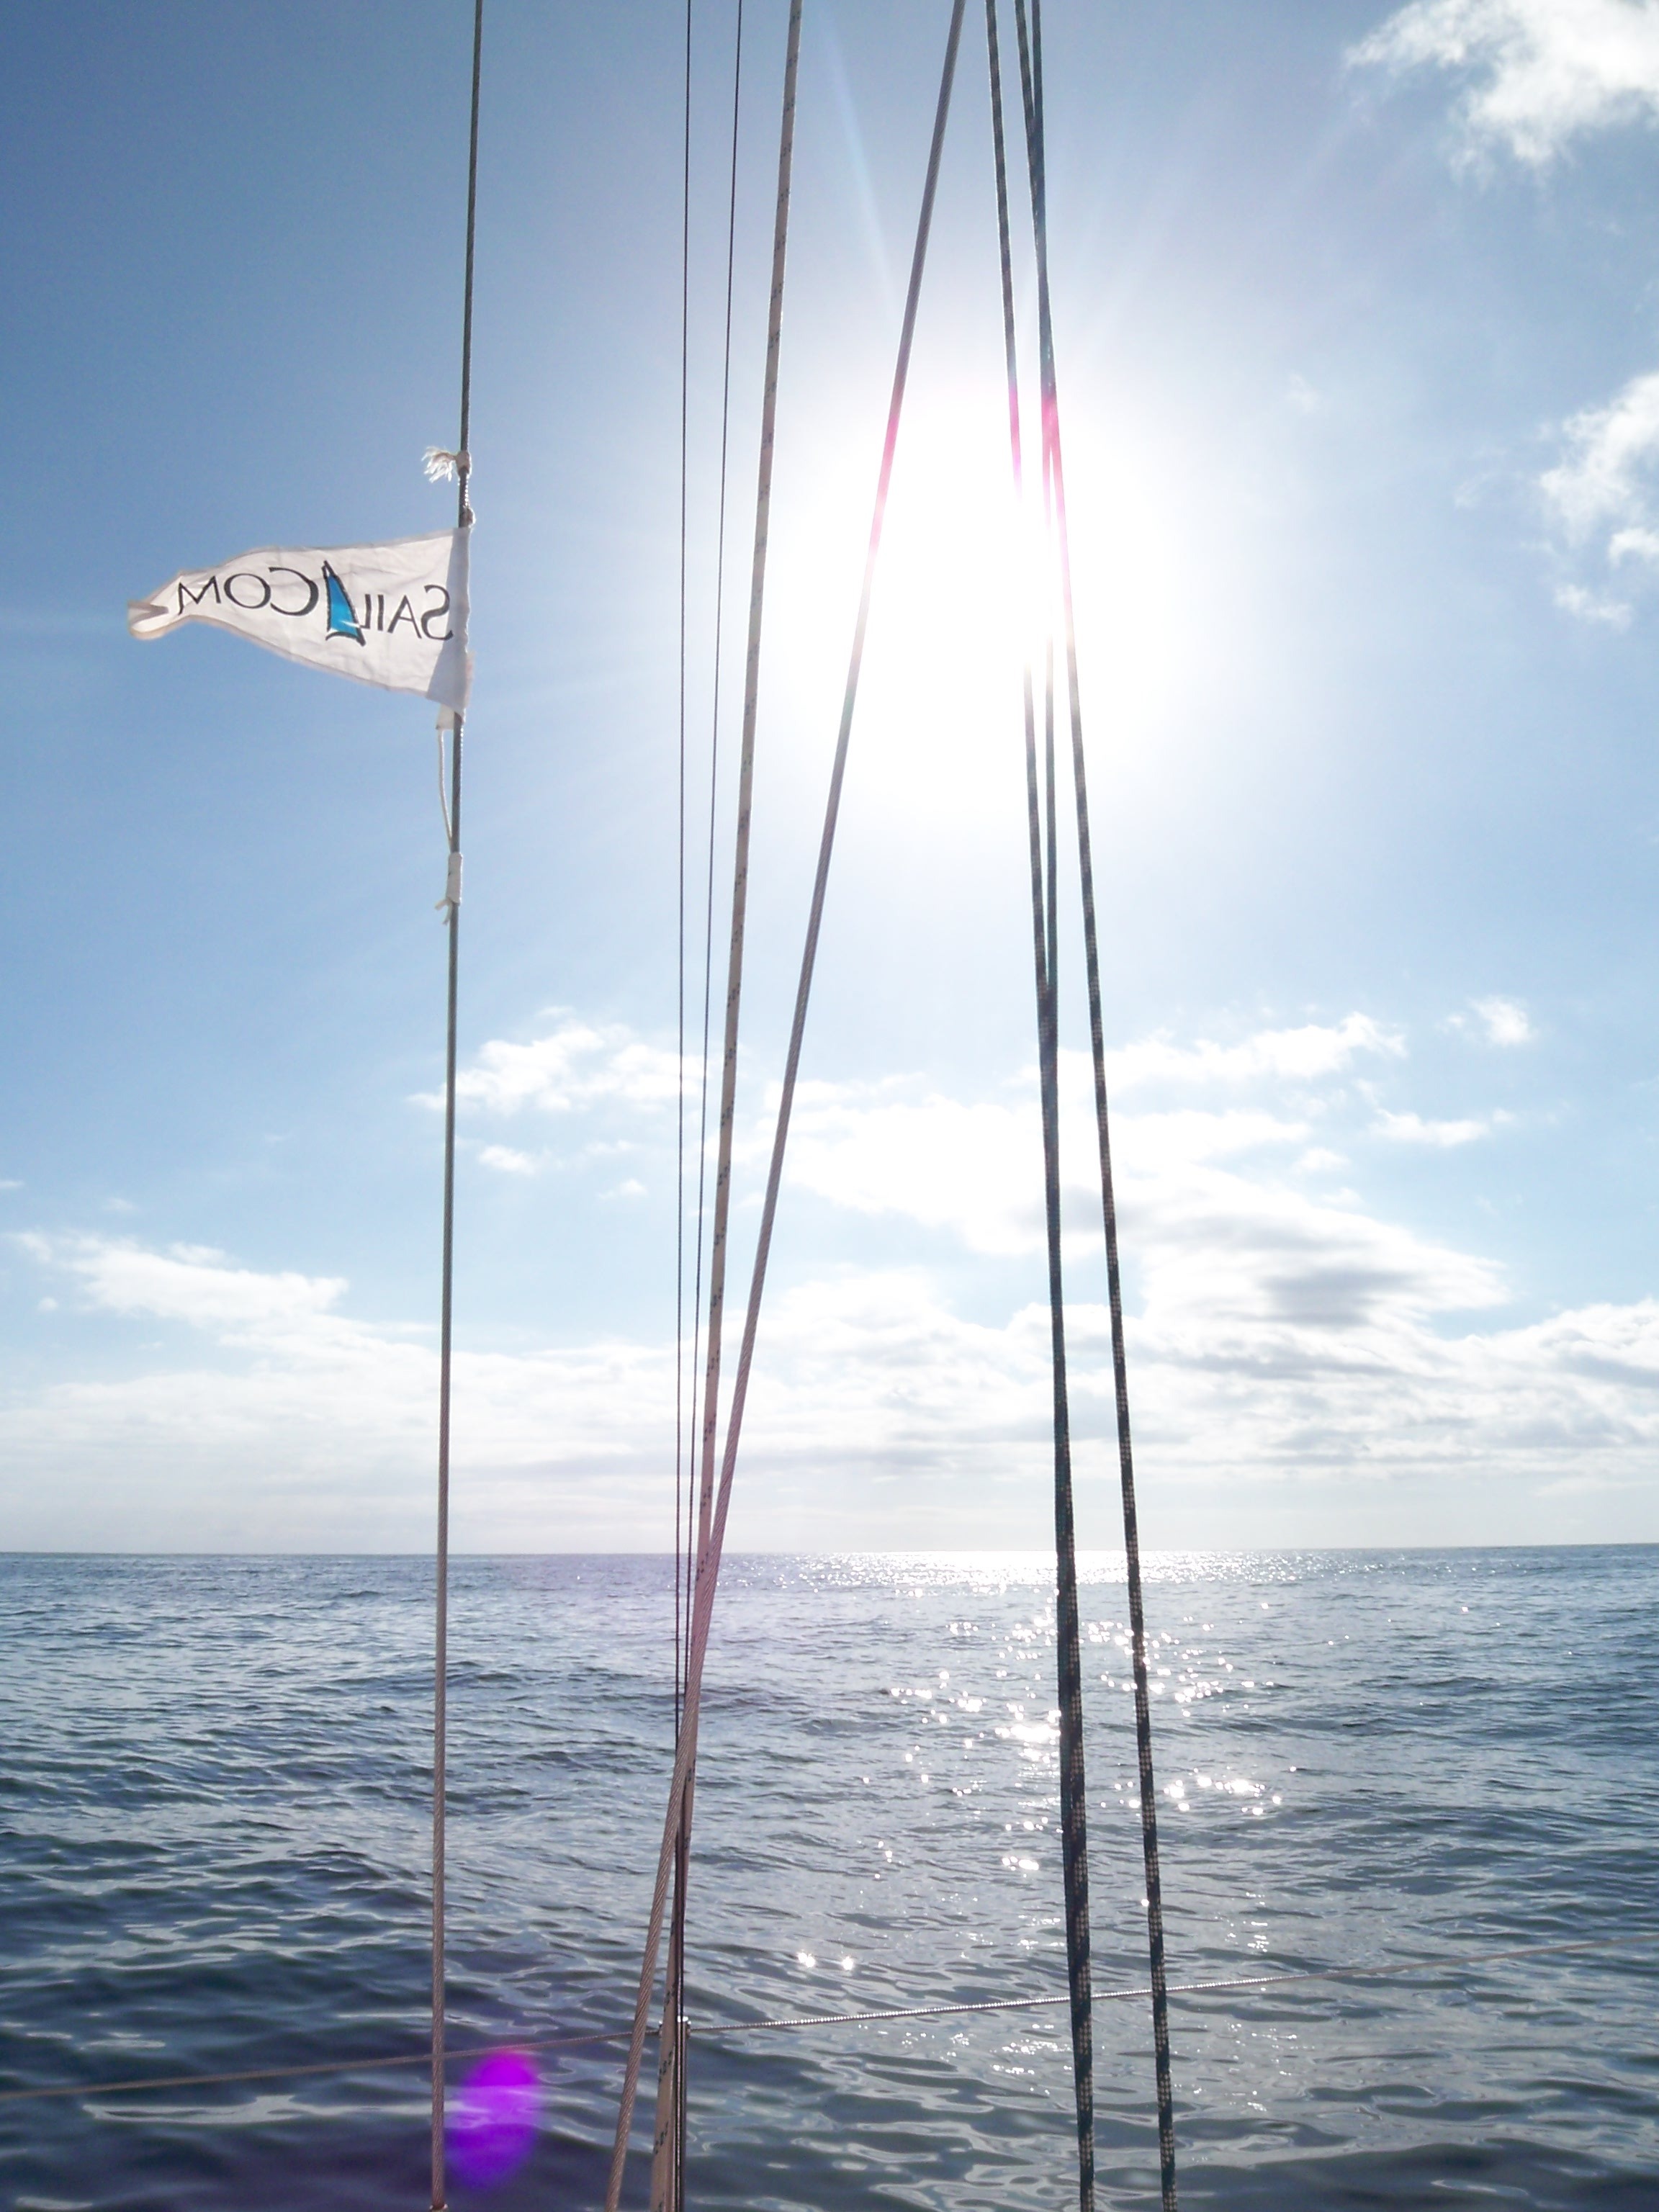
sea, ocean, boat, wind, ship, vehicle, mast, sailing, yacht, sailboat, sports, sail, sailing vessel, watercraft, catamaran, sailing ship, windsports